Warren House Inn

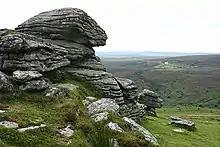
A distant view of the Inn giving an idea of its isolation

The Inn is the subject of much folklore, probably exaggerated over the generations. For example, one traveller is said to have stayed there overnight and found a body in a chest in his room. When he mentioned this to the landlord, he was told: "'tis only fayther! … the snaw being so thick, and making the roads so cledgey-like, when old fayther died, two weeks agon, we couldn't carry un to Tavistock to bury un; and so mother put un in the old box, and salted un in…"